Cypress canker

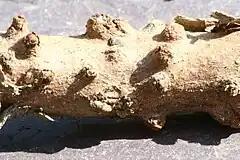
Asexual fructifications of cypress canker disease

Cypress canker is a disease affecting "Cupressus" species, caused by one of several species of fungus in the genus "Seiridium". Infection causes die-back of twigs and branches in susceptible cypress trees, with rapidly increasing amounts of damage and the death of the tree.